Judgment Day (2009)

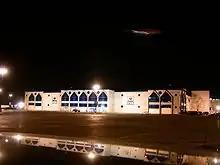
Allstate Arena, in Rosemont, is where the final Judgment Day event was held.

Judgment Day was first held by World Wrestling Entertainment (WWE) as the pay-per-view (PPV) in October 1998. It then returned in May 2000 as its own event, establishing Judgment Day as the promotion's annual May PPV. The 2009 event was the 11th event Judgment Day and was held on May 17 at the Allstate Arena in the Chicago suburb of Rosemont, Illinois. It featured wrestlers from the Raw, SmackDown, and ECW brands.